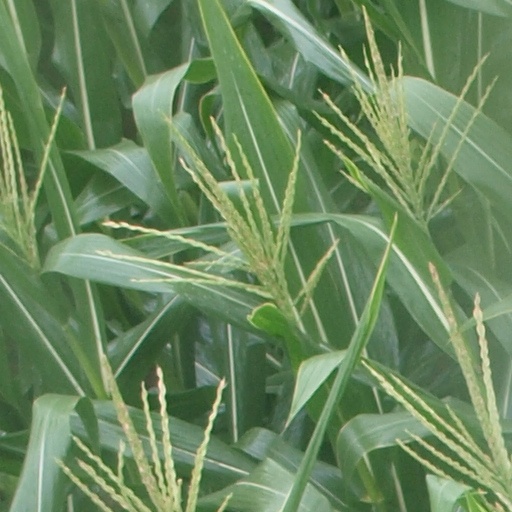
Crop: maize; corn